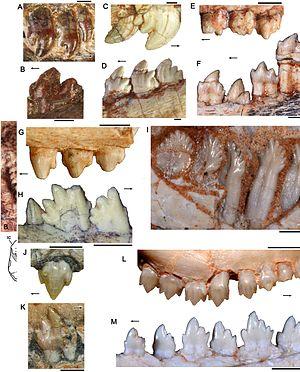
Les probainognatiens sont l'un des deux principaux micro-ordres de l'infra-ordre des Eucynodontia, les Cynognathia étant l'autre. Ils étaient pour la plupart carnivores, bien que certaines espèces puissent avoir évolué vers des traits omnivores. Le clade Probainognathia est divisé en quatre groupes: Probainognathidae, Chiniquodontidae, Tritheledontidae et Mammaliaformes. Le premier et le plus primitif Probainognathien connu est le genre Lumkuia, découvert en Afrique du Sud. Les probainognathiens ont vécu de Trias au Jurassique, ce qui en fait un clade des thérapsides ayant vécu le plus longtemps.